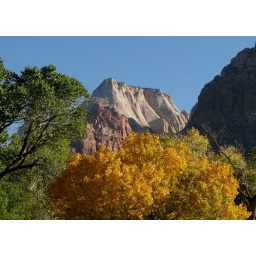
The first of the fall colors in the inner canyon against the &amp;quot;frozen&amp;quot; sand dunes.